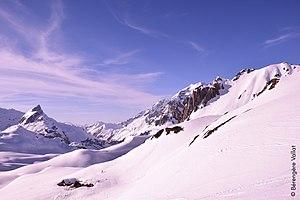
Refuge en hiver
Le refuge du Col du Palet est un refuge de montagne situé à 2 587 m d'altitude, dans le massif de la Vanoise, dans le département français de la Savoie.